Merkez Park

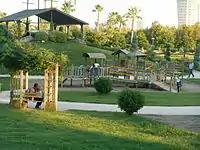
Children's playground

The idea to create a large urban park on the banks of the Seyhan River was first included in the city plan in 1988 by the mayor, Aytaç Durak. Named Merkez Park, it was planned to be built in an area from north of D-400 State road to the old dam. The project was presented to the public at the art gallery of the Municipal Hall. The first step to take was to relocate the Central Bus Terminal which was just north of D-400 State road. The Central Bus Terminal was moved to the west end of the city.